Karlsruhe–Mühlacker railway

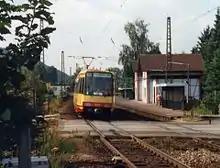
Stadtbahn train running from Karlsruhe to Pforzheim at Söllingen station in 1991.

In the 1980s, the city of Karlsruhe developed plans to build a Stadtbahn (tram-train) system, including regional rail services, which later became known as the Karlsruhe model. It was envisaged at the outset that the line between Durlach and Wilferdingen would be included in order to stimulate transport between Karlsruhe and the communities of Pfinztal and Remchingen. In 1992 planning of the route was extended to include Pforzheim.